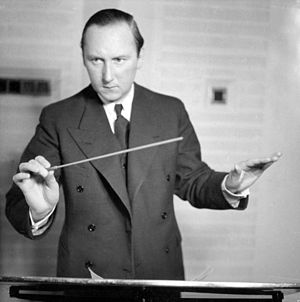
Lars-Erik Larsson
Lars-Erik Larsson var en svensk komponist.